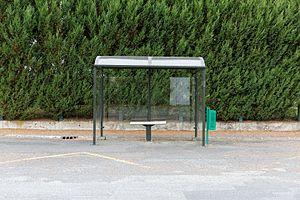
Montreuil-en-Touraine durant l'Opération Libre.
Montreuil-en-Touraine est une commune française du département d'Indre-et-Loire en région Centre-Val de Loire. Elle est rattachée à la communauté de communes du Val d'Amboise.